Hebrew Melodies

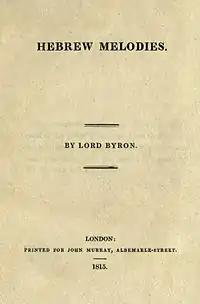
Title page of the first edition of the poems (May 1815)

Hebrew Melodies is a collection of 30 poems by Lord Byron. They were largely created by Byron to accompany music composed by Isaac Nathan, who played the poet melodies which he claimed (incorrectly) dated back to the service of the Temple in Jerusalem.